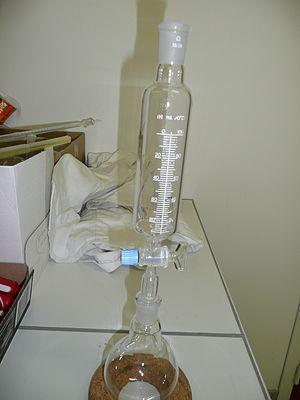
Ampoule de coulée
L'ampoule à brome est un instrument de laboratoire en verre utilisé pour verser un réactif au goutte-à-goutte.